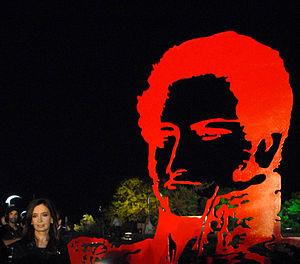
Le blocus franco-anglais du Río de la Plata désigne une période de 5 ans de blocus naval imposé par la France et la Grande-Bretagne sur la Confédération Argentine gouvernée par Juan Manuel de Rosas. Il a été imposé en 1845 afin de soutenir le Parti Colorado dans la guerre civile uruguayenne. Le blocus vise à empêcher l'accès des ports de l'Argentine et de l'Uruguay, à l'exception de Montevideo, à tout navire commercial. Finalement, la Grande-Bretagne en 1849 et la France en 1850 reconnaissent la souveraineté argentine sur ses eaux intérieures.
Juan Manuel de Rosas, surnommé « le Restaurateur des lois », était un homme politique et militaire argentin, qui fut gouverneur de la province de Buenos Aires et dirigea de 1835 à 1852 la Confédération argentine.